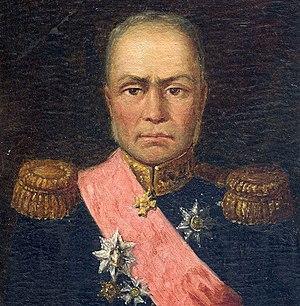
Général Jacques-Alexandre Fabre (1782-1844)